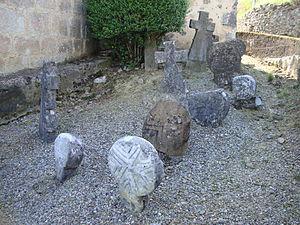
Alçay-Alçabéhéty-Sunharette est une commune française, située dans le département des Pyrénées-Atlantiques en région Nouvelle-Aquitaine.
Alçabéhéty est une ancienne commune française du département des Pyrénées-Atlantiques. En 1833, la commune fusionne avec Alçay et Sunharette pour former la nouvelle commune de Alçay-Alçabéhéty-Sunharette.